Matteo Renzi

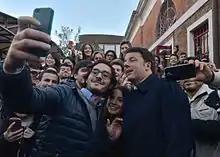
Renzi taking a selfie with some supporters in Venice

In an interview with "la Repubblica" on 17 September, Renzi announced his intention to leave the PD, creating new parliamentary groups led by him. On the same day, interviewed by Bruno Vespa in his TV show "Porta a Porta", he officially launched the political movement Italia Viva (IV). Between December 2020 and January 2021, discussions arose within the government coalition between Renzi and Prime Minister Conte. Renzi called for radical changes to the government's economic recovery plans after the COVID-19 pandemic in Italy and also demanded that Conte cede his mandate over the secret services coordination task. During his end-of-year press conference, Conte declined Renzi's requests, saying that he still had a parliamentary majority. After a few days, Renzi threatened to pull back IV's two ministers, Teresa Bellanova and Elena Bonetti, from the upcoming Council of Ministers, summoned to approve the Next Generation EU.